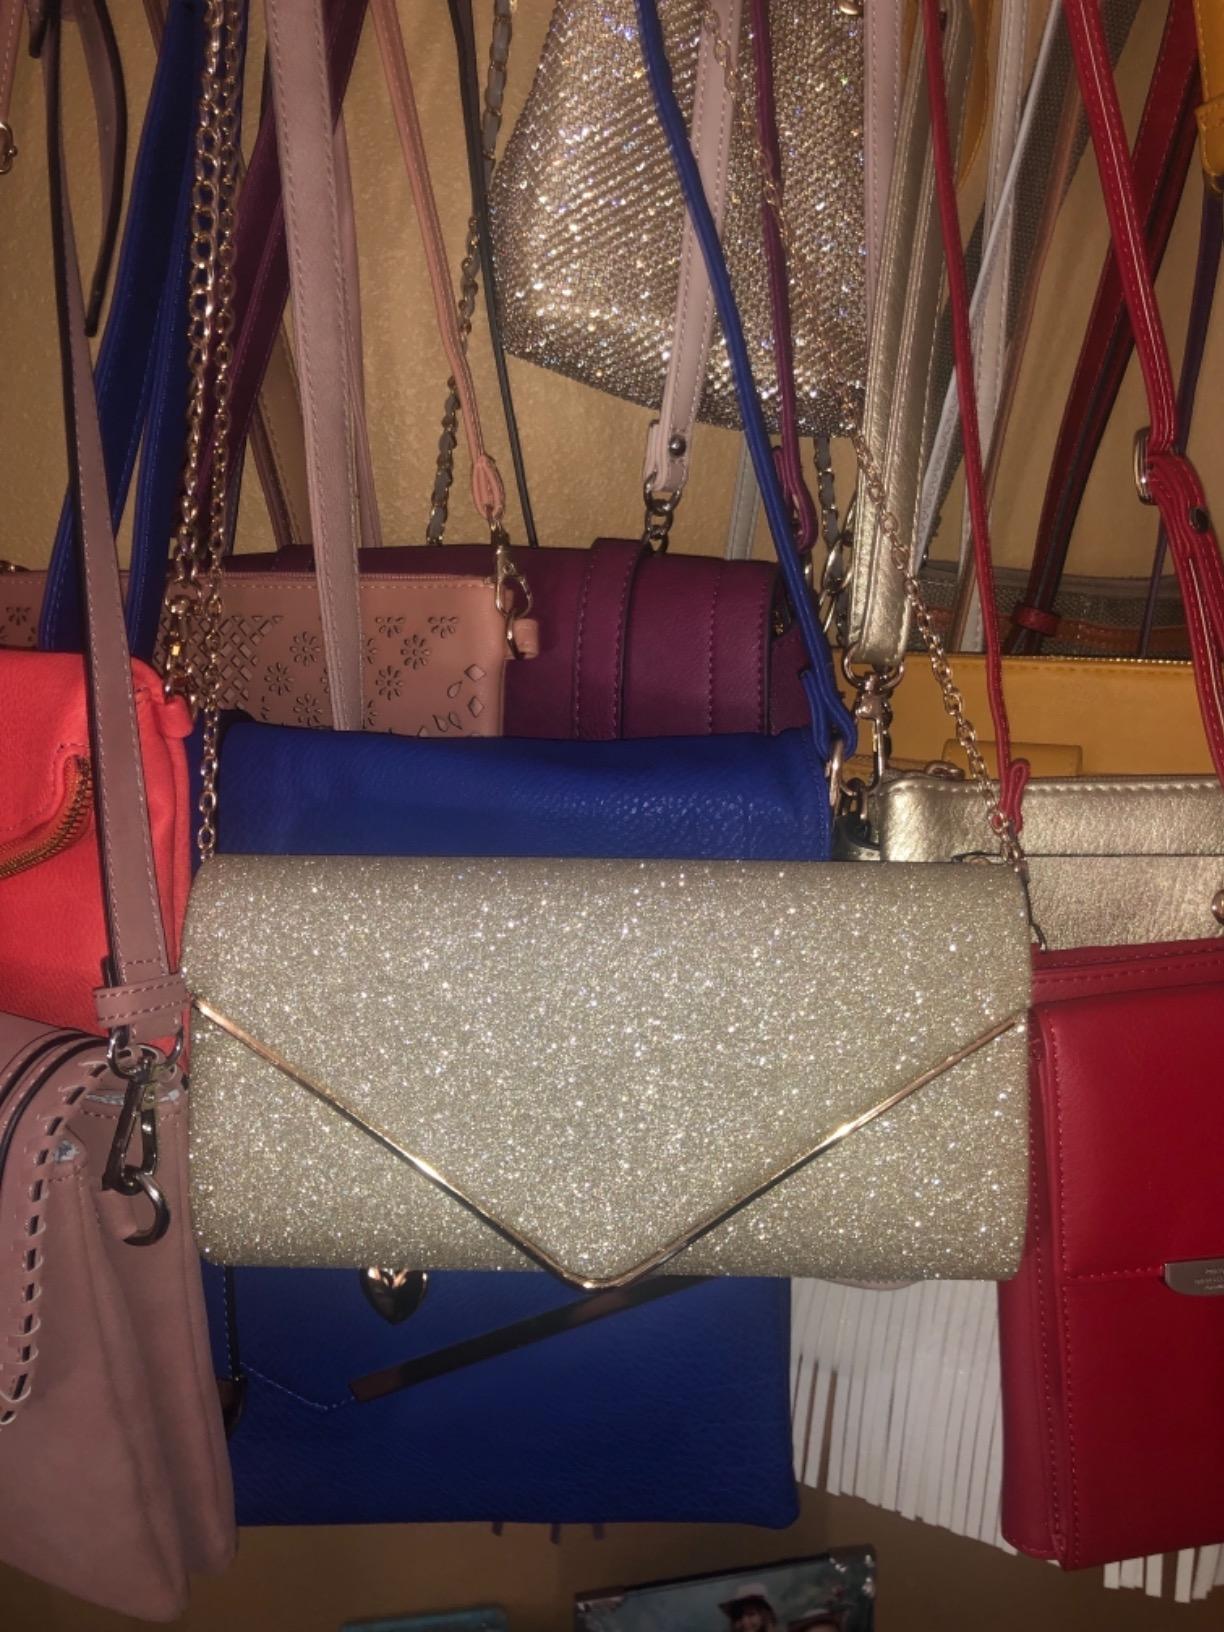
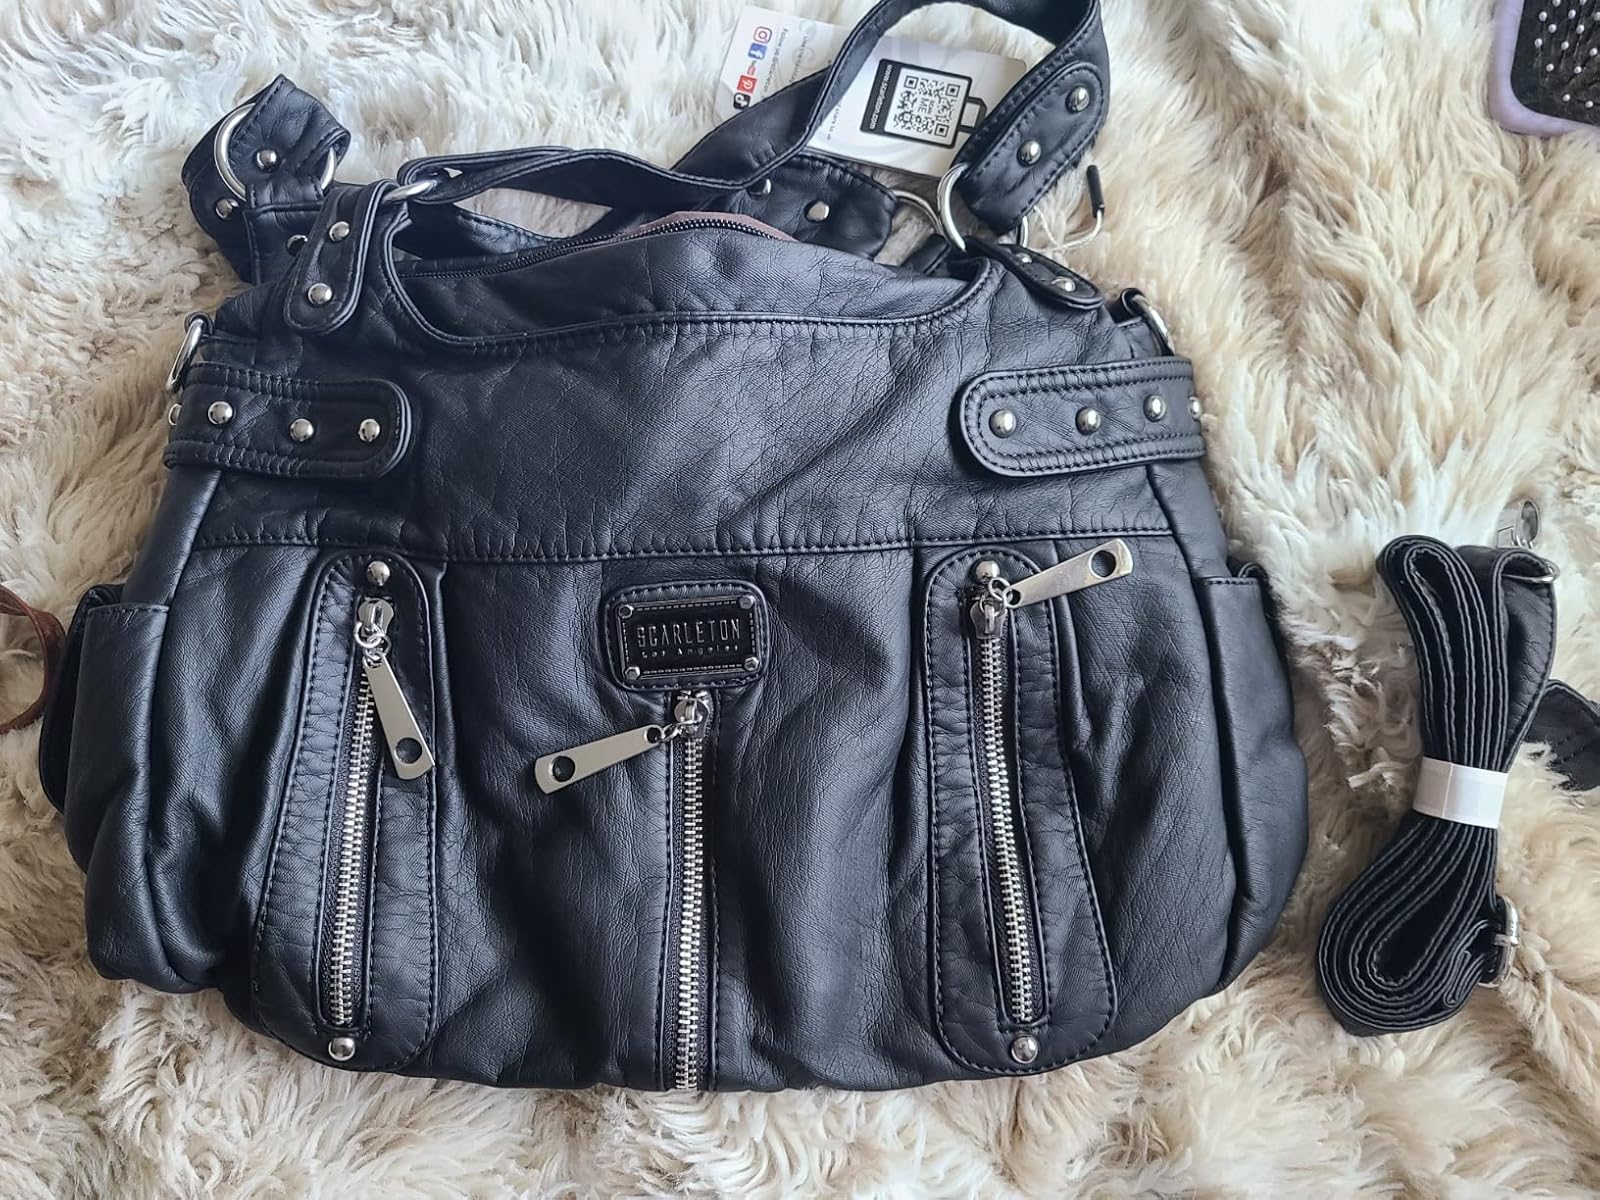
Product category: accessories_handbag
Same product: no